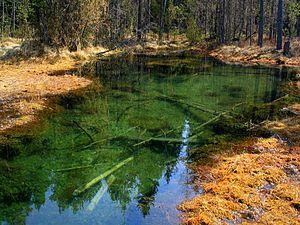
Le Parc national de Valkmusa est un parc national de Finlande de 17 km². Il a été créé en 1996.
Cet article recense les zones humides de la Finlande concernées par la convention de Ramsar.
Les parcs nationaux de Finlande sont au nombre de 37.